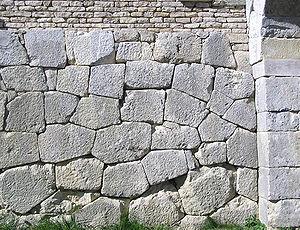
L'architecture romaine est l'art de concevoir des espaces et de bâtir des édifices qui se développe durant la Rome antique, du Vᵉ siècle av. J.-C. au IVᵉ siècle apr. J.-C. Elle adopte certains aspects de l'architecture de la Grèce antique de façons directe et indirecte à travers les contacts avec la Grande-Grèce et par l'utilisation des techniques de l'architecture étrusque qui trouve elle-même son origine dans l'architecture grecque. On retrouve ainsi dans les monuments romains l'esthétisme des bâtiments grecs avec l'utilisation des ordres architecturaux et du marbre qui se mélange aux techniques héritées des étrusques, comme leur savoir-faire en matière d'ingénierie hydraulique.
Pietrabbondante est une commune italienne de la province d'Isernia dans la région Molise en Italie.
L'opus siliceum, appelé aussi appareil polygonal est une technique de construction antique, qu'on peut qualifier de cyclopéenne, utilisée dans l’Italie centrale entre le VIᵉ et le Iᵉʳ s. av. J.-C. mais également à d’autres époques.
Dans un mur ou un ouvrage de maçonnerie, un joint désigne généralement un intervalle qu'on maintient entre deux pierres naturelles ou artificielles et qui se trouve rempli éventuellement de mortier. Le joint fait l'objet d'un « jointoyage » a posteriori lorsque cela s'avère nécessaire.